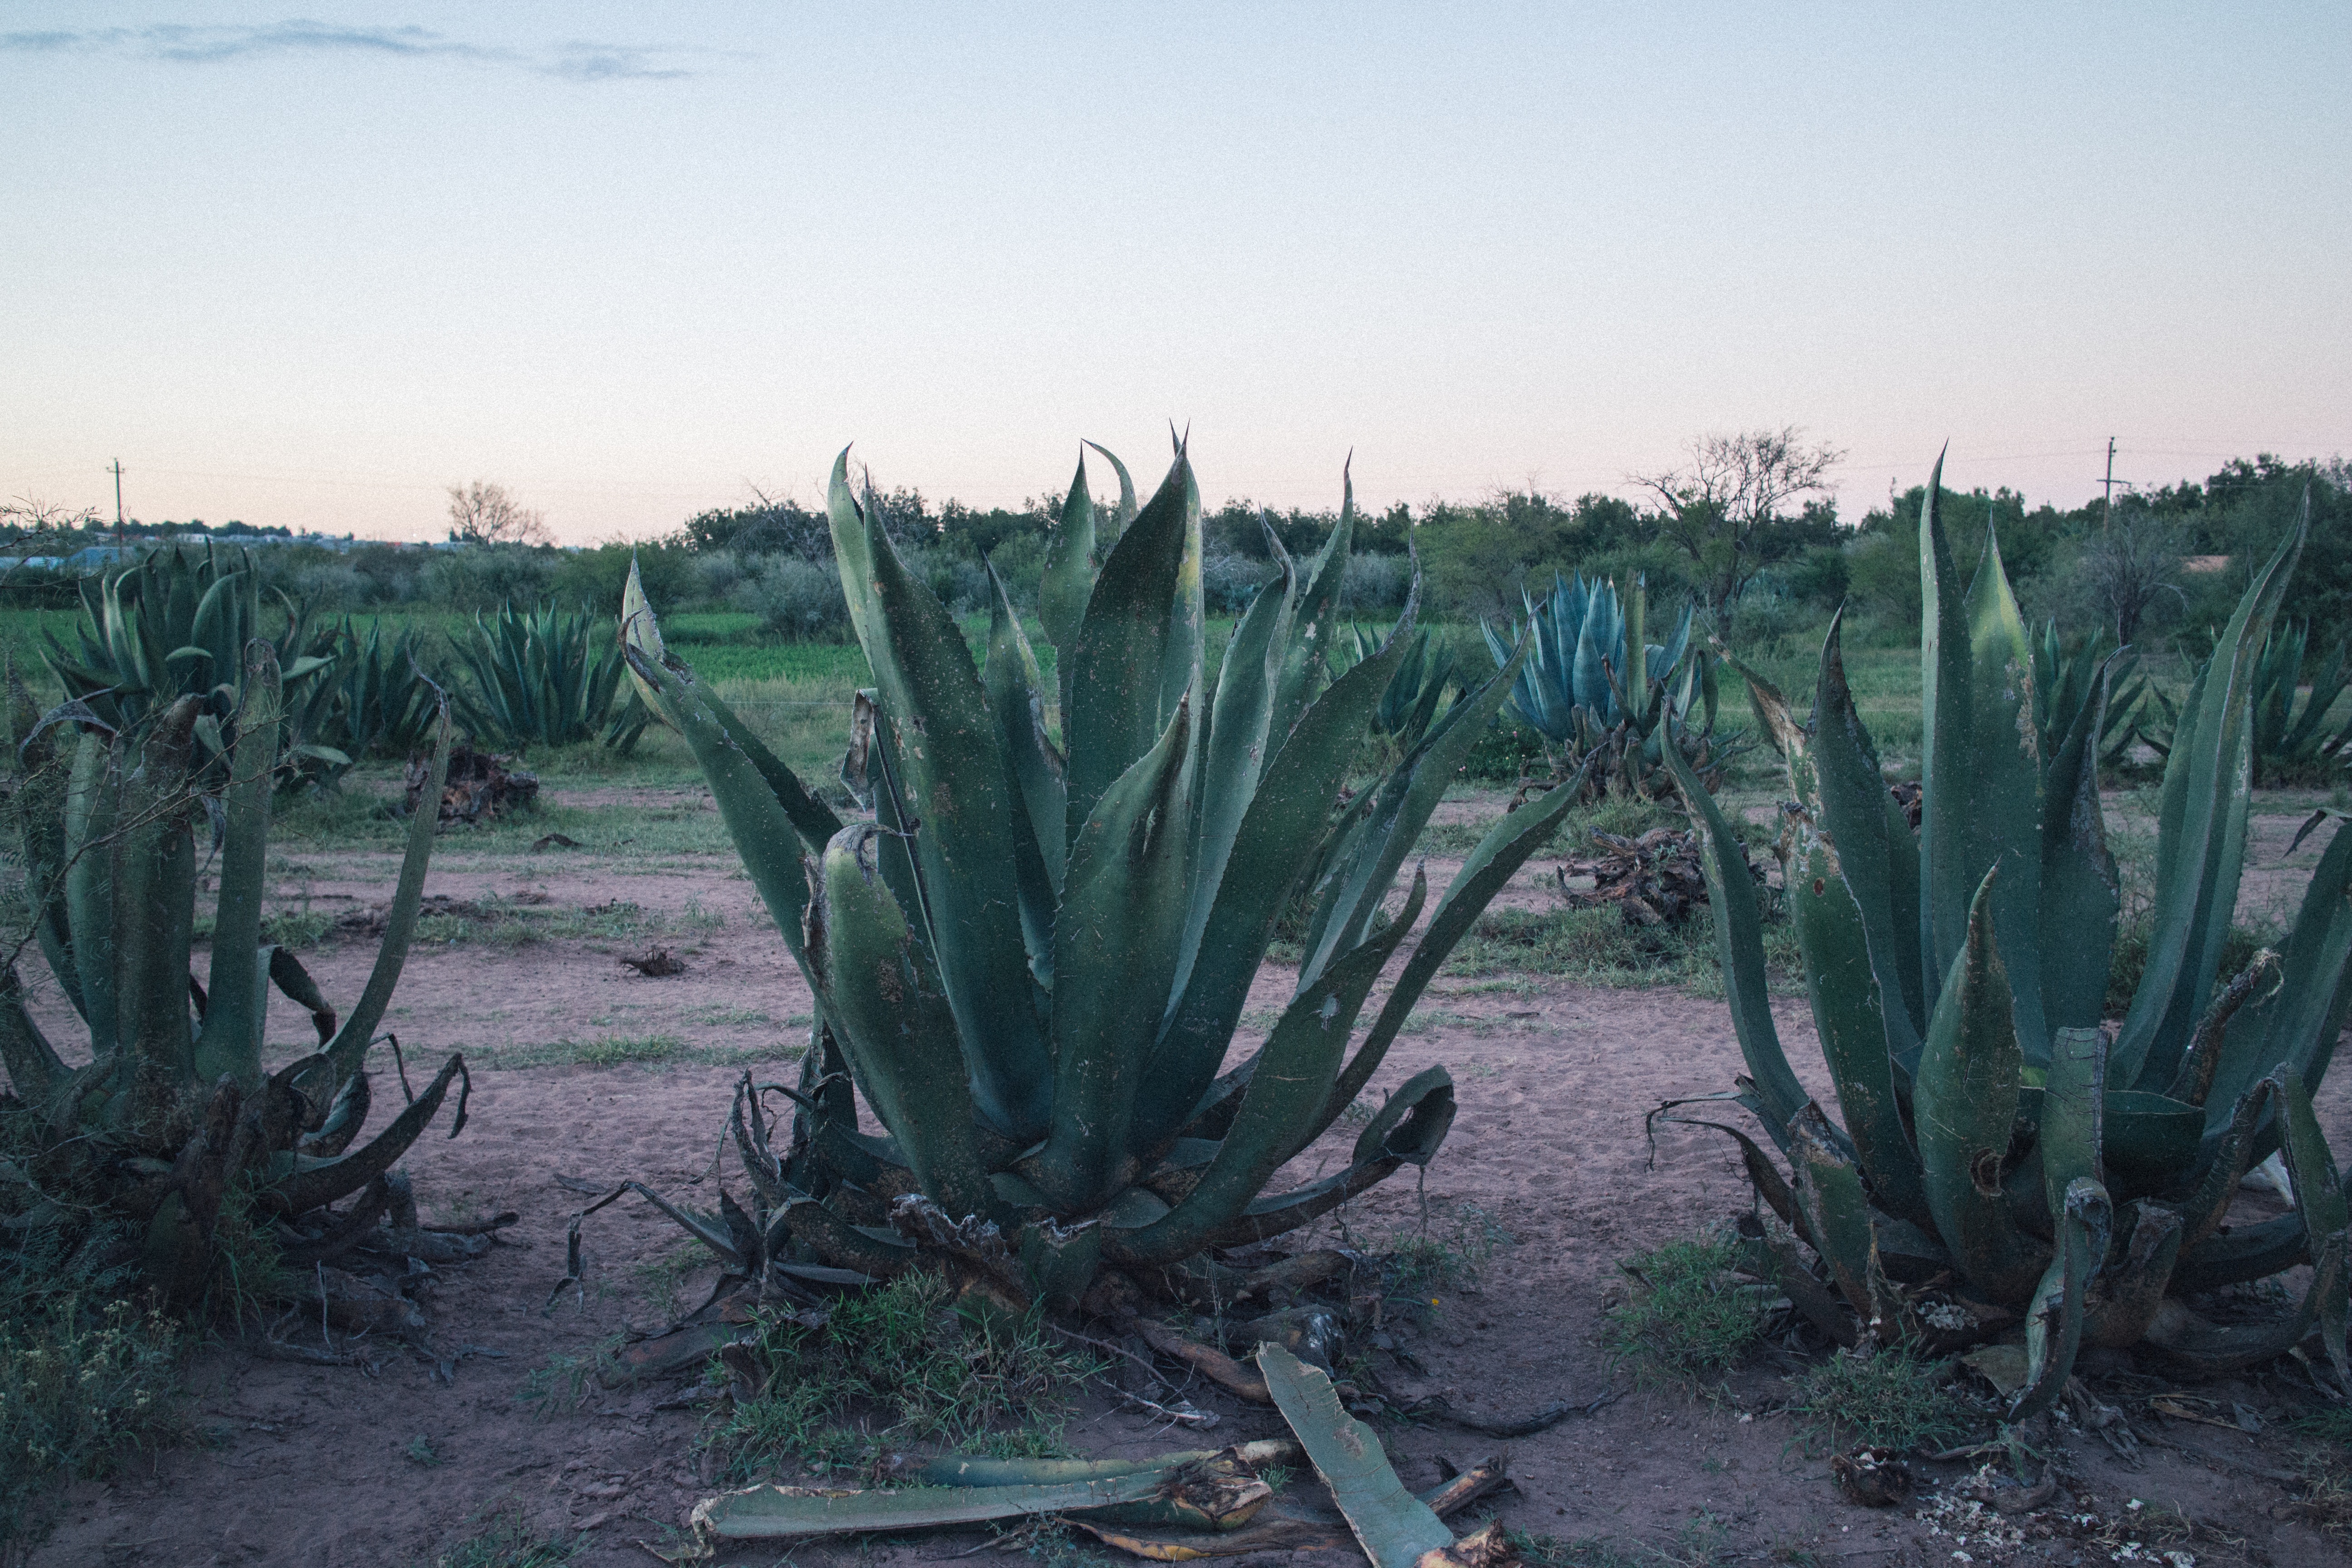
plant, agave azul, agave, aloe, succulent plant, botany, flower, terrestrial plant, plant community, cactus, adaptation, landscape, xanthorrhoeaceae, flowering plant, perennial plant